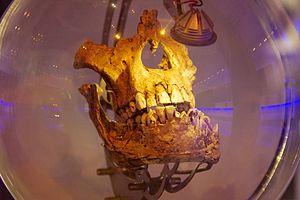
Cette liste de fossiles d'hominidés présente un certain nombre de fossiles d'hominines selon un classement chronologique. Il existe des milliers de fossiles, dont beaucoup sont fragmentaires et ne consistent qu'en de simples dents ou fragments d'os isolés. Cette liste ne se veut pas exhaustive, mais présente les principaux spécimens découverts. La plupart de ces fossiles se situent sur des branches ou des rameaux distincts de la branche hypothétique menant à Homo sapiens.